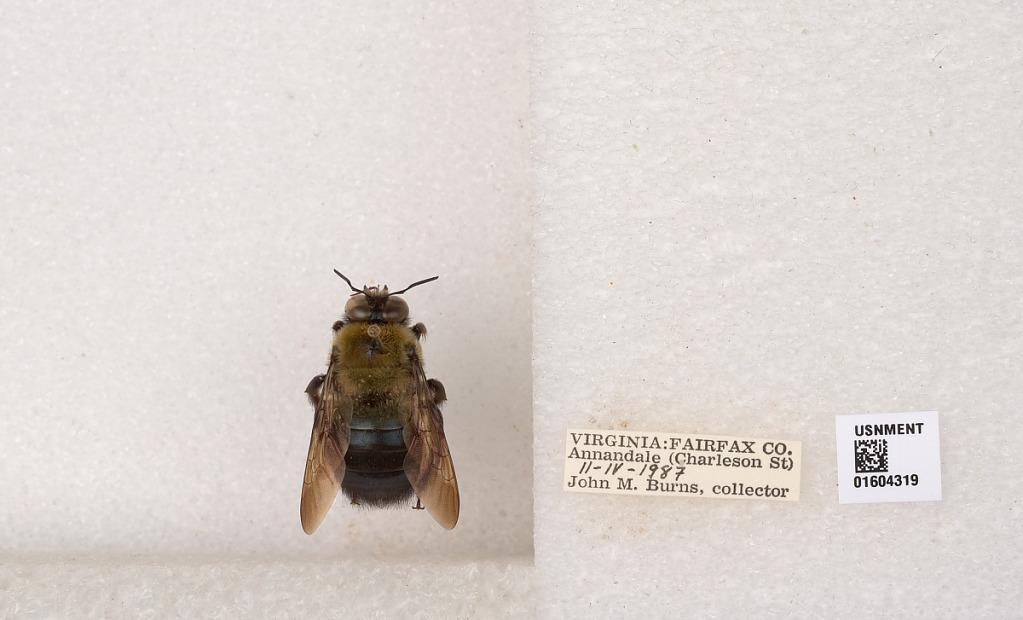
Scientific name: Xylocopa (Xylocopoides) virginica virginica (Linnaeus)
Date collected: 1987-2-1
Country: United States
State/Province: Virginia
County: Fairfax
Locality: Annandale (Charleson St)